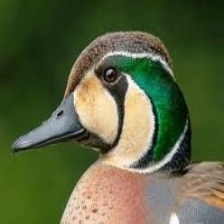
Species: BAIKAL TEAL
Scientific name: ANAS FORMOSA
ImageNet parent category: drake